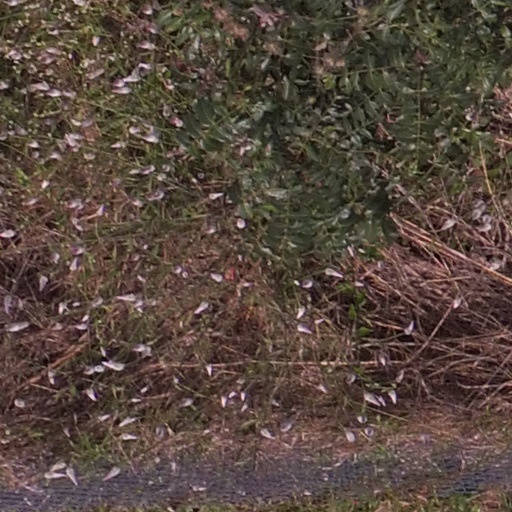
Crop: maize; corn